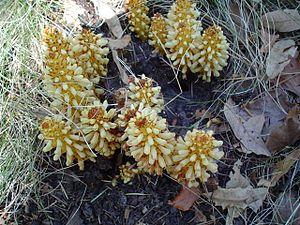
La Conopholis alpine est une plante parasite de la famille Orobanchaceae originaire d'Amérique du Nord. Elle possède une sous-espèce :